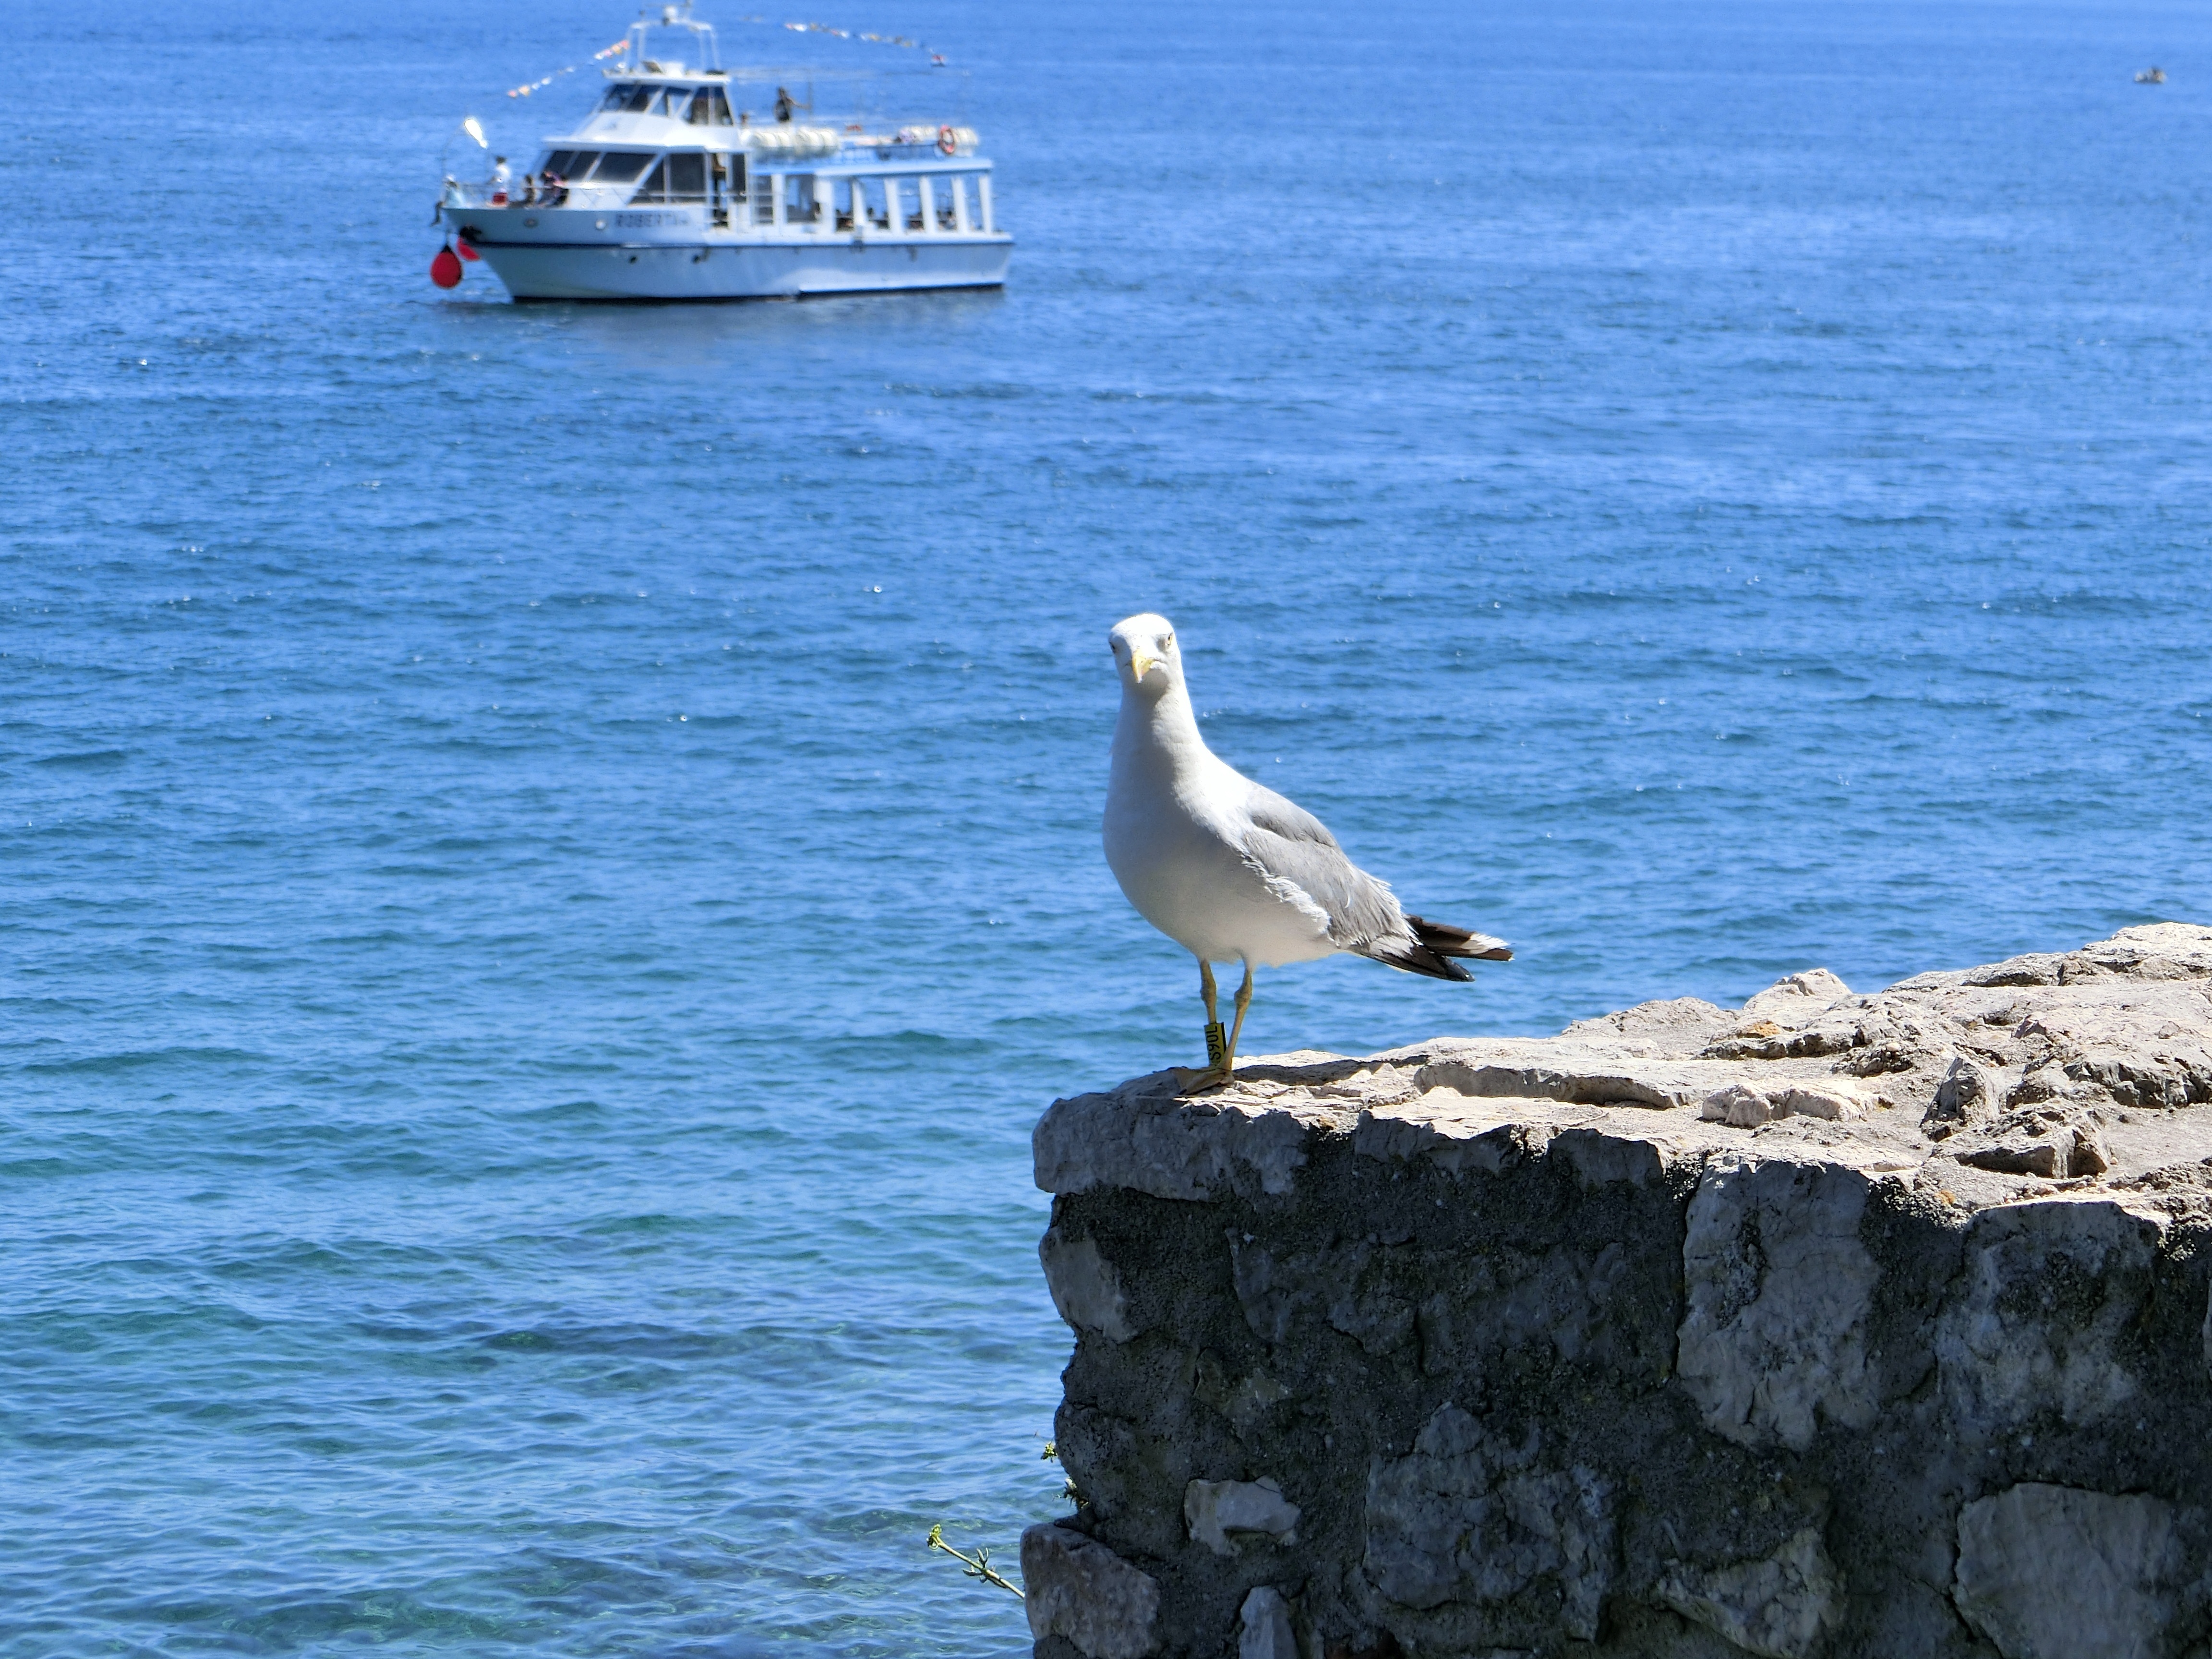
sea, coast, water, nature, rock, ocean, bird, shore, seabird, seagull, boot, vehicle, gull, bay, blue, charadriiformes